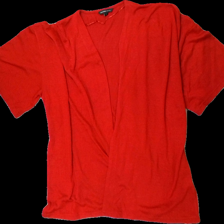
View: front
Type: Cardigan
Category: Ladies
Brand: Mywear (Ica)
Colors: Red
Material: 68% polyester 32% cotton
Pattern: Glitter
Cut: Regular
Size: L
Season: All
Damage location: bottom right
Damage 2 location: middle right
Damage 3 location: bottom center
Price range: 50-100
Recommended usage: Reuse
Description: röd kofta, saknar skärp
Comment: skärp saknas